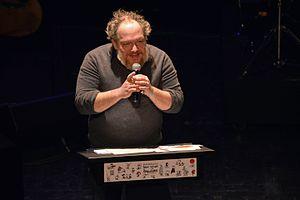
Mathias Énard, membre du jury, à la cérémonie de remise des prix au fr:Festival d'Angoulême 2017.
Mathias Énard, né le 11 janvier 1972 à Niort, est un écrivain et traducteur français, prix Goncourt 2015 pour son roman Boussole.